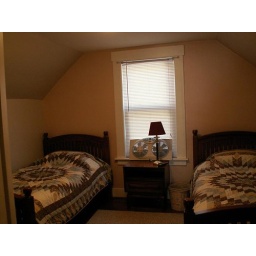
This bedroom contains two twin beds, and a television with a built in DVD player